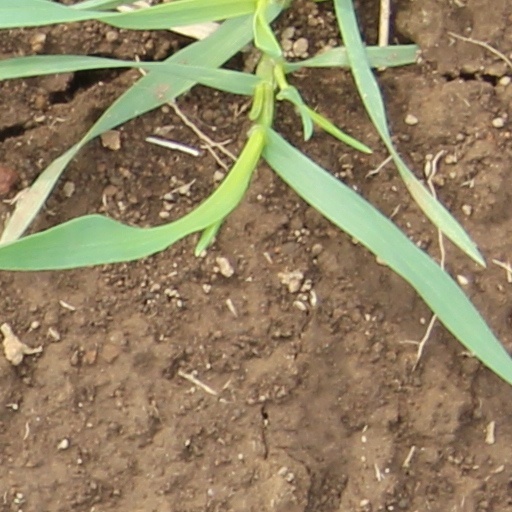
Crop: wheat